Kyiv Opera House

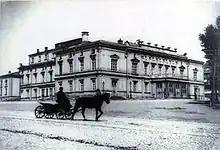
The City Theatre, photographed a decade before its destruction by fire in 1896

The old theatre was eventually replaced by the , which was designed by the Russian architect . The City Theatre opened in 1856, and was until 1863 leased to Russian, Ukrainian, or Polish theatrical companies, before being used by an Italian opera company. The opera house was located at the junction between Volodymyrska Street and .